Lynn Shelton American Legion Post No. 27

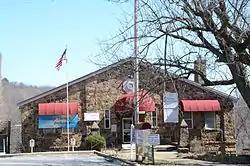

The Lynn Shelton American Legion Post No. 27 is a historic clubhouse at 28 South College Avenue in Fayetteville, Arkansas. It is a two-story stone building, designed by local architect T. Ewing Shelton and built in 1939–40. The first floor consists of courses of quarry-faced ashlar stone, while the second consists of rough-cut rubblestone laid in irregular courses. It was built for the local chapter of the American Legion, and sold into private hands in 1994. It now houses office space.